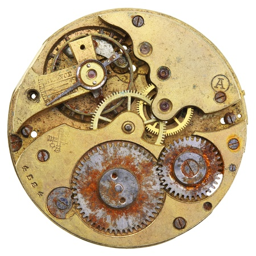
close - up of a vintage rusty clock , isolated photo